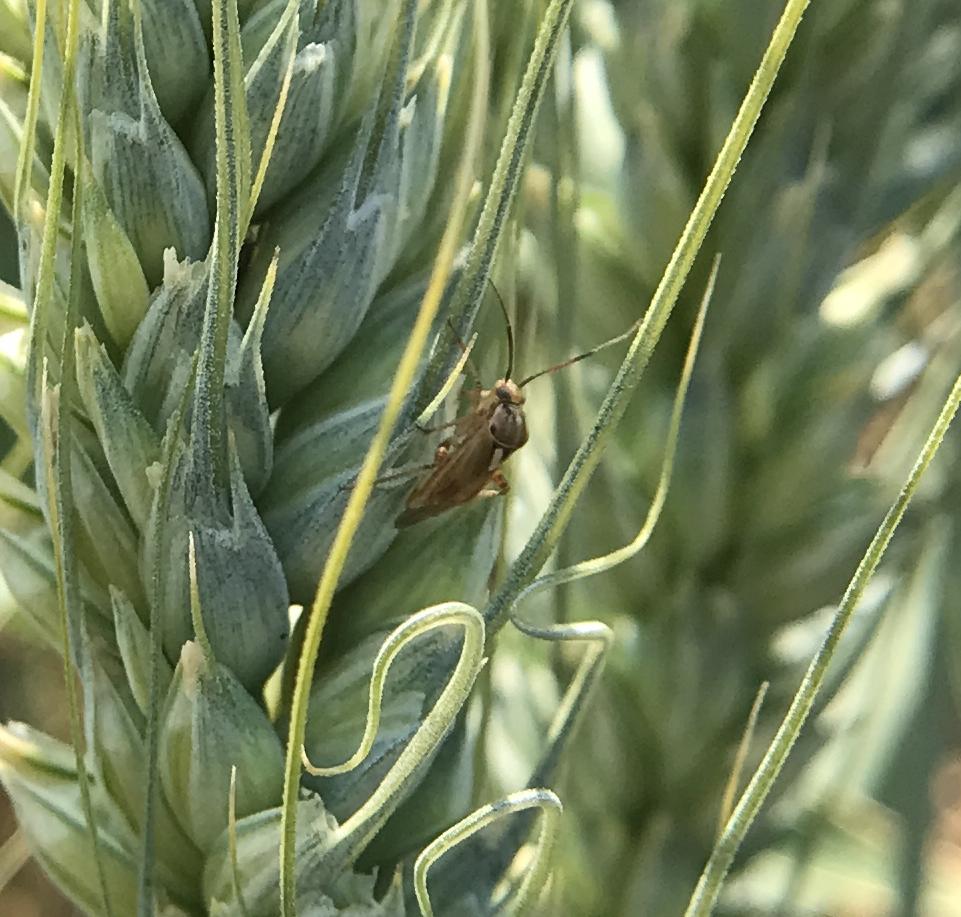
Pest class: lygus_bug